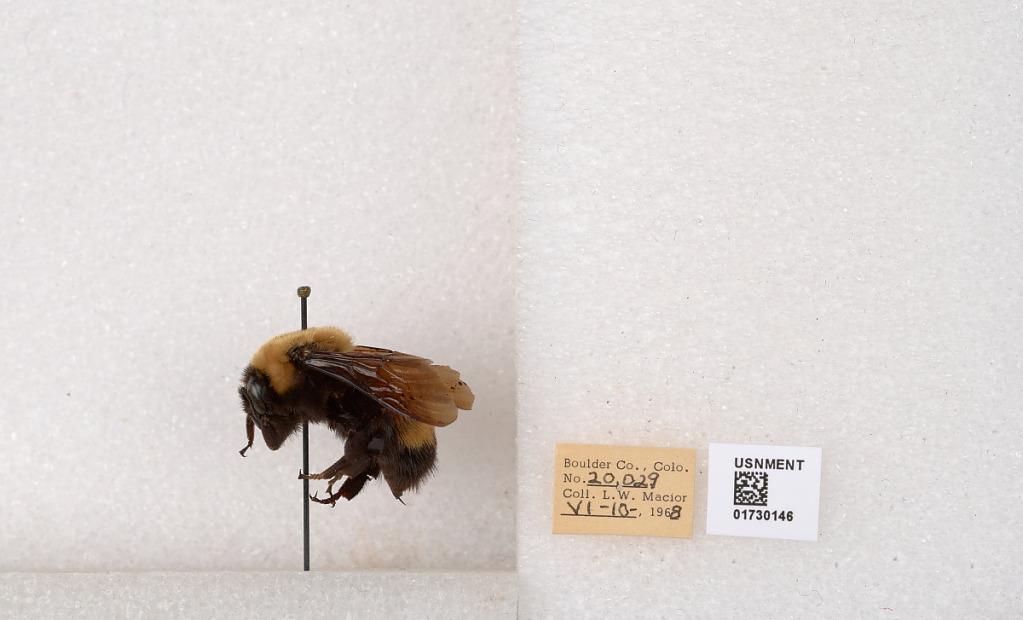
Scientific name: Bombus (Bombus) nevadensis Cresson